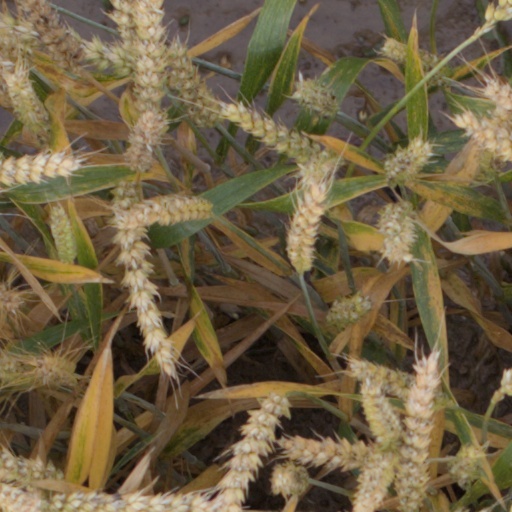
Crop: wheat